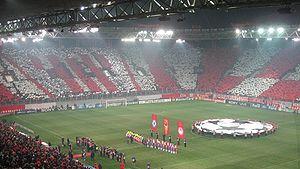
Christian Karembeu, né le 3 décembre 1970 à Lifou en Nouvelle-Calédonie, est un footballeur international français, qui évolue au poste de milieu de terrain défensif ou parfois d'arrière latéral du début des années 1990 au milieu des années 2000.
Cette page présente les résultats du tournoi de football aux Jeux olympiques d'été de 2004 qui se déroule entre le 11 août et le 28 août 2004.
Le stade Karaïskakis est un stade grec situé à Neo Faliro dans le secteur du Pirée, en Attique, près d’Athènes.